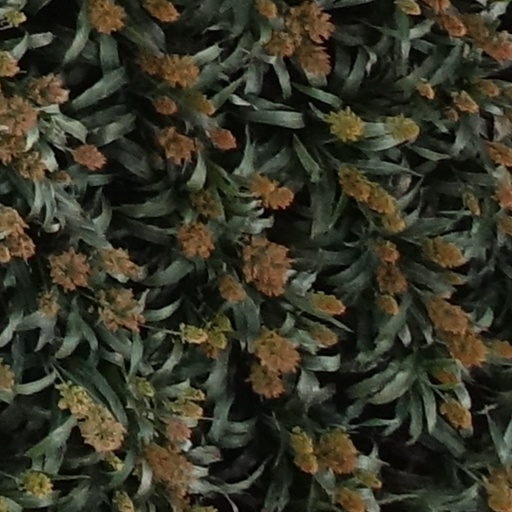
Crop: sorghum